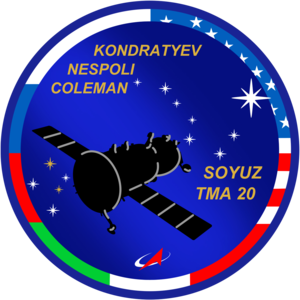
Soyouz TMA-21 est une mission spatiale dont le lancement s'est déroulé le 4 avril 2011 depuis le Cosmodrome de Baikonour. Elle a transporté trois membres de l'Expédition 27 vers la station spatiale internationale. Il s'agit du 109ᵉ vol d'un vaisseau Soyouz depuis le premier en 1967. Soyouz TMA-21 a atterri le 16 septembre 2011.
Soyouz TMA-20 est une mission spatiale dont le lancement a eu lieu le 15 décembre 2010 depuis le cosmodrome de Baïkonour. Elle a transporté trois membres d'équipage de l'Expédition 26 vers la station spatiale internationale. Il s'agit du 108ᵉ vol d'un vaisseau Soyouz depuis le premier en 1967.
Catherine Grace Coleman ou Caddy Coleman est une astronaute américaine de la NASA née le 14 décembre 1960. Chercheuse en chimie, elle est sélectionnée par la NASA en 1992 dans le groupe d'astronaute 14 de la NASA. Elle a participé à deux missions de la navette spatiale américaine en tant que spécialiste de mission sur les vols STS-73 en 1995 et STS-93 en 1999. Fin 2010/2011 elle fait partie de l'équipage permanent de la station spatiale internationale en tant qu'ingénieure de vol dans le cadre de l'expédition 26/27.